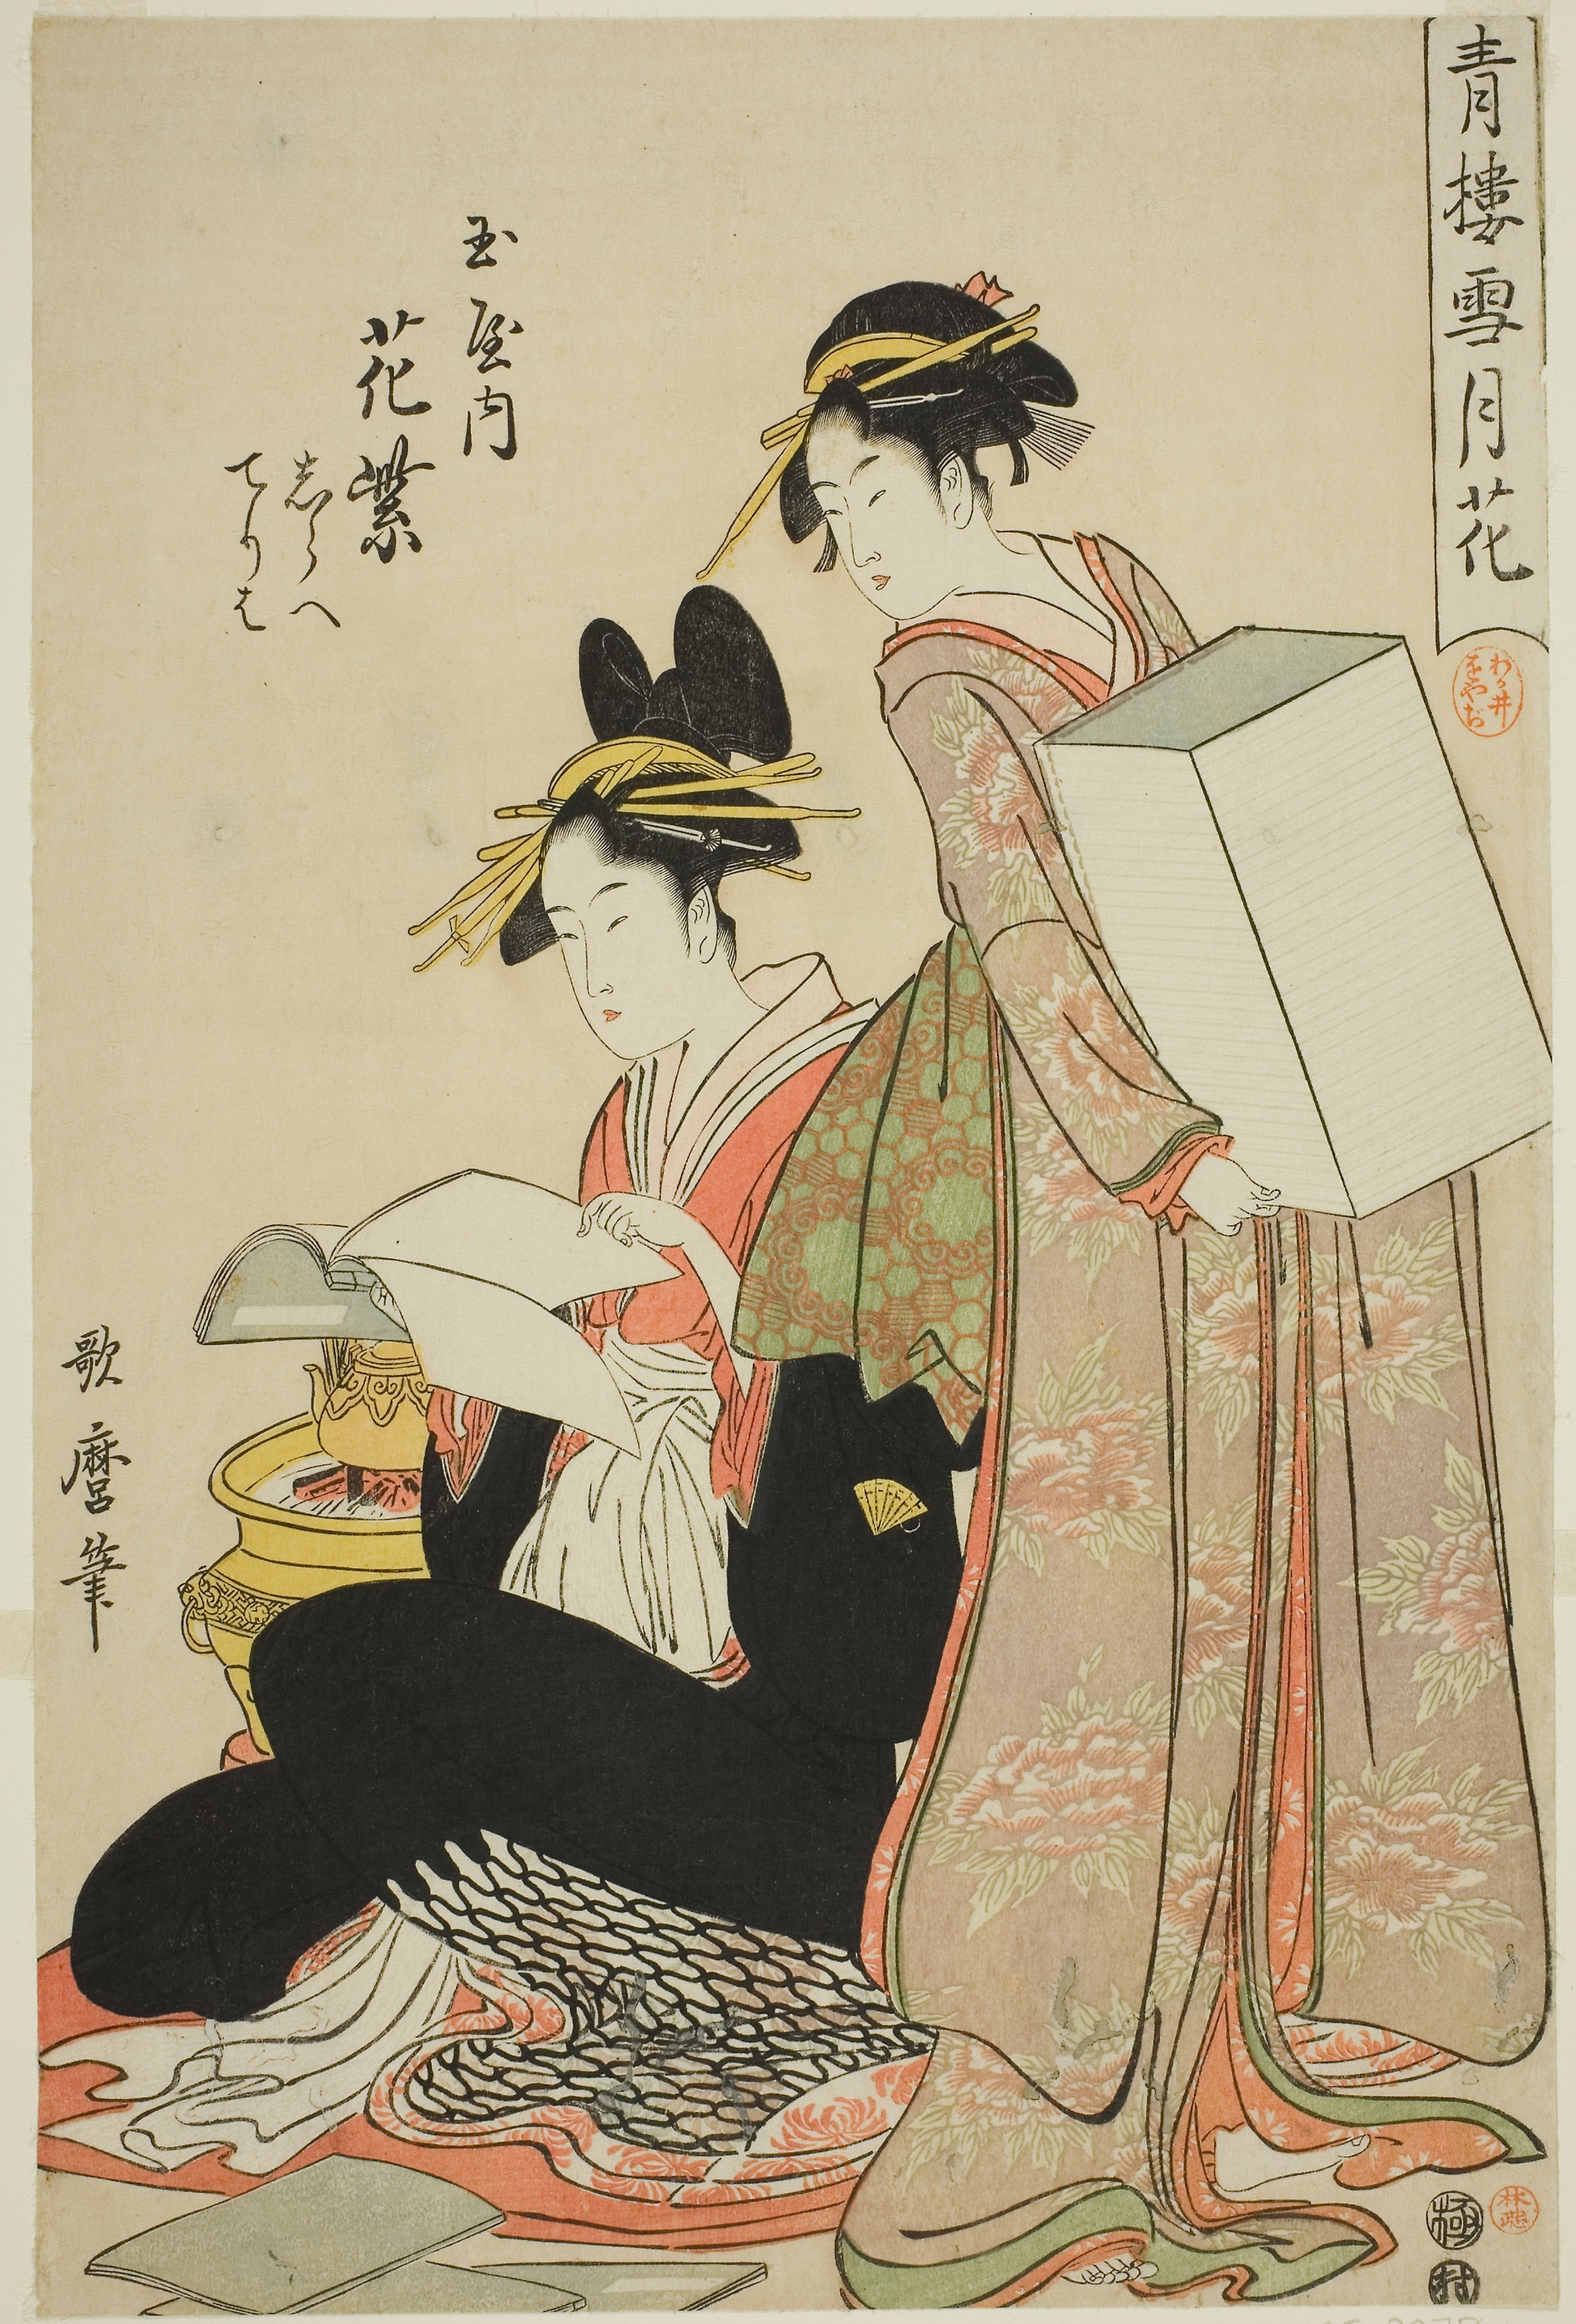
clothing, woman, art, illustration, costume design, paper